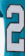
Number: 2